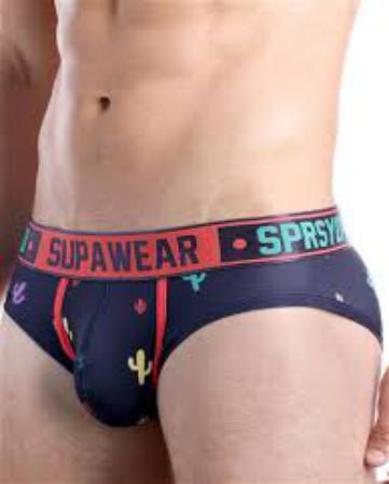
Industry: Clothes